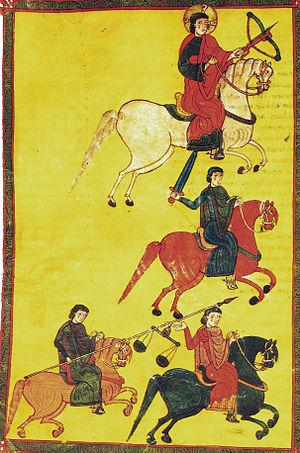
La Reconquista est le nom donné à la période du Moyen Âge durant laquelle s'est produite la reconquête, par les royaumes chrétiens, des territoires de la péninsule Ibérique et des îles Baléares occupés par les musulmans. Il est communément admis que la Reconquista commence lors de la première moitié du VIIIᵉ siècle ; néanmoins, l'année exacte de son début reste sujette à débat. La victoire asturienne lors de la bataille de Covadonga en 722 est une des dates admises comme le point de départ de la reconquête. Elle s'achève le 2 janvier 1492 dans l'actuelle Espagne, lorsque les « Rois catholiques » prennent le dernier bastion musulman à Grenade.
L'arbalète est une arme de trait, constituée d'un arc monté sur un fût et lançant des projectiles appelés « carreaux ».
La bataille de Sagrajas ou Zalaca, se déroule le 23 octobre 1086 entre les troupes du général almoravide Youssef Ibn Tachfin et celles du roi de Castille Alphonse VI. Cet épisode de la Reconquista voit la victoire des armées musulmanes maures.